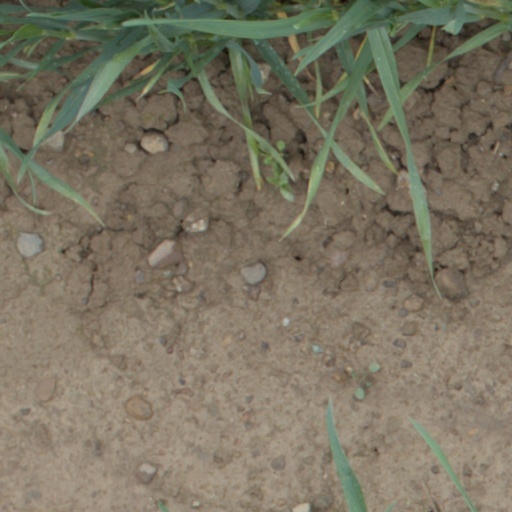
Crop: wheat